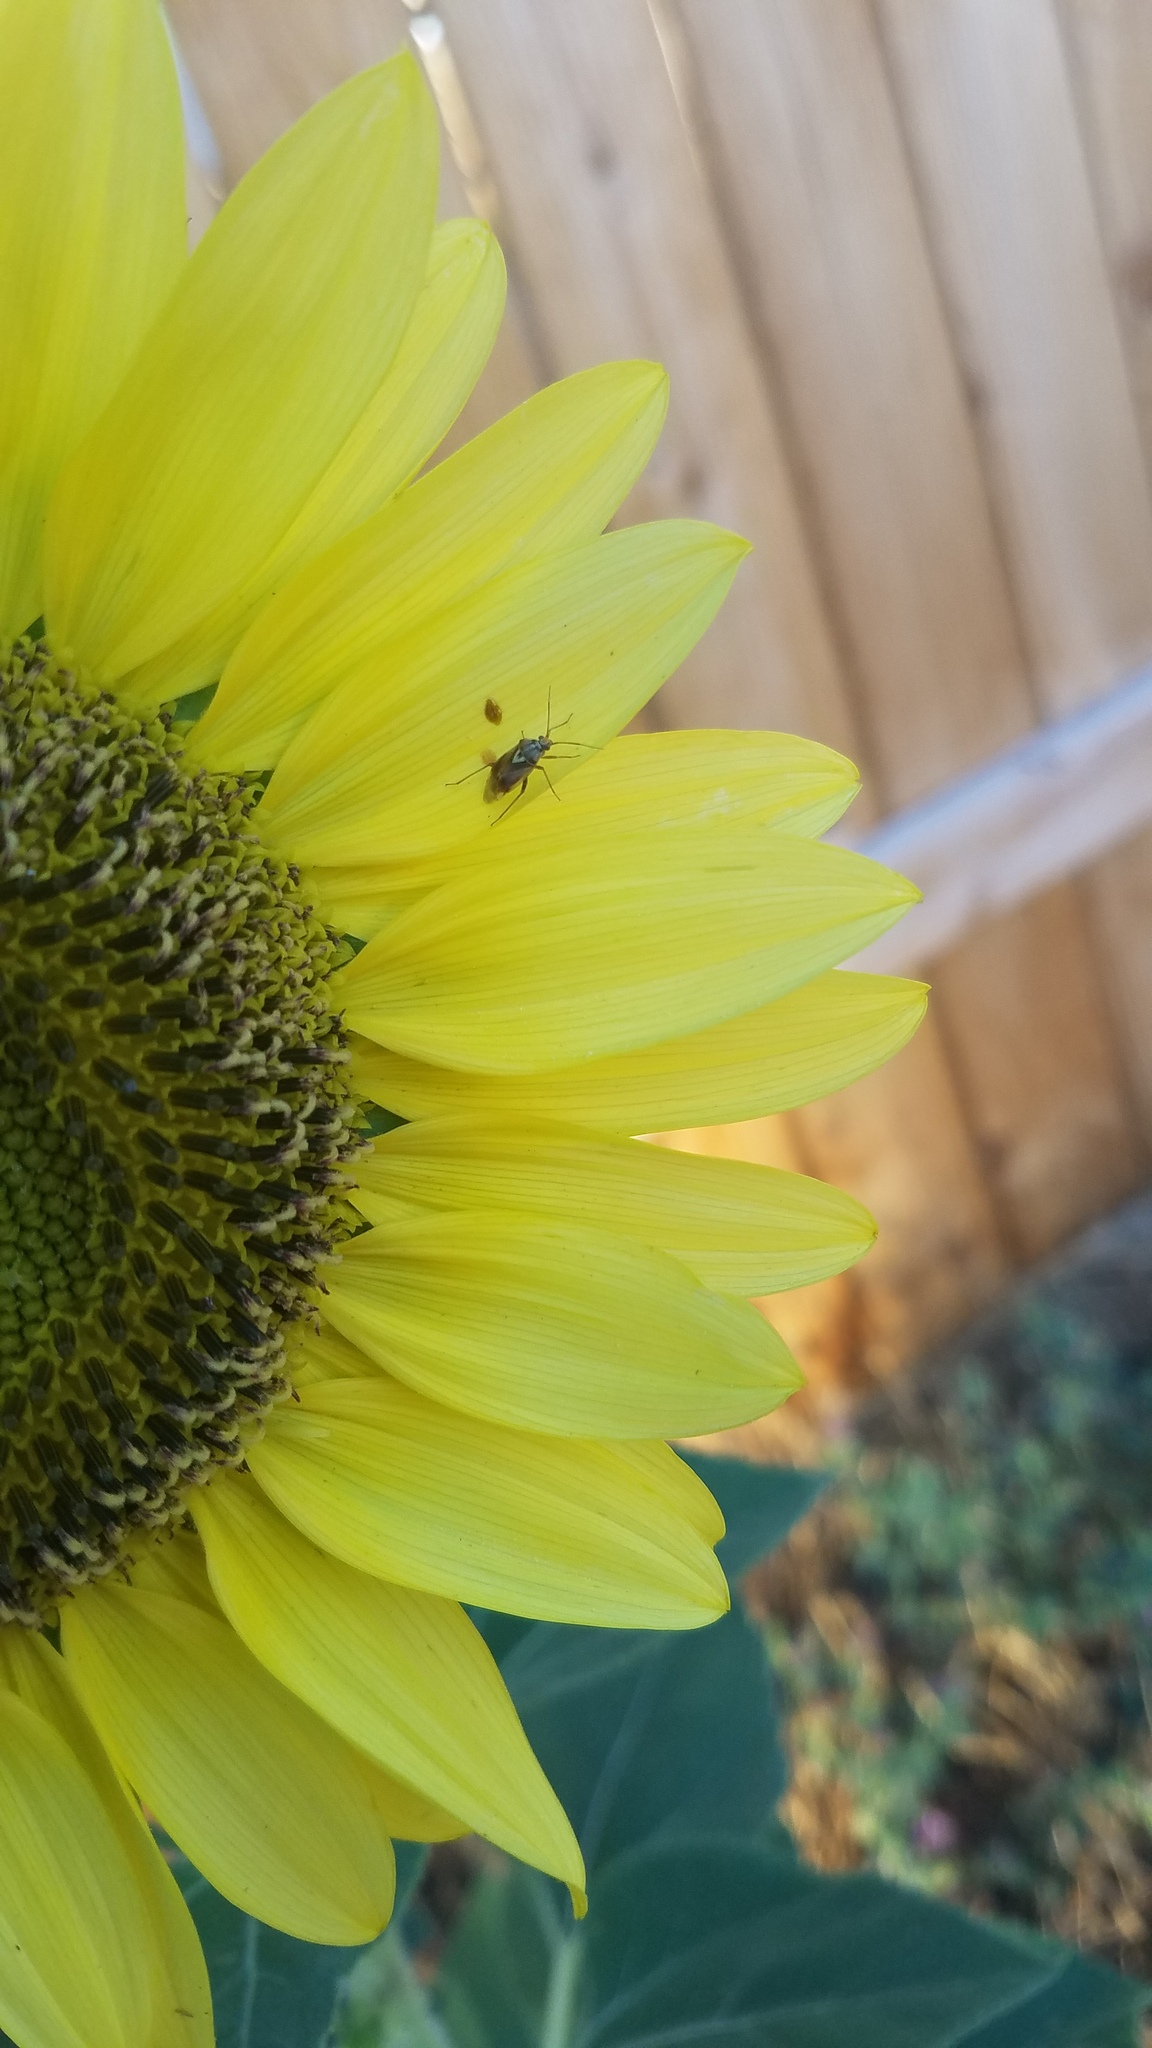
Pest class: lygus_bug